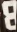
Number: 8